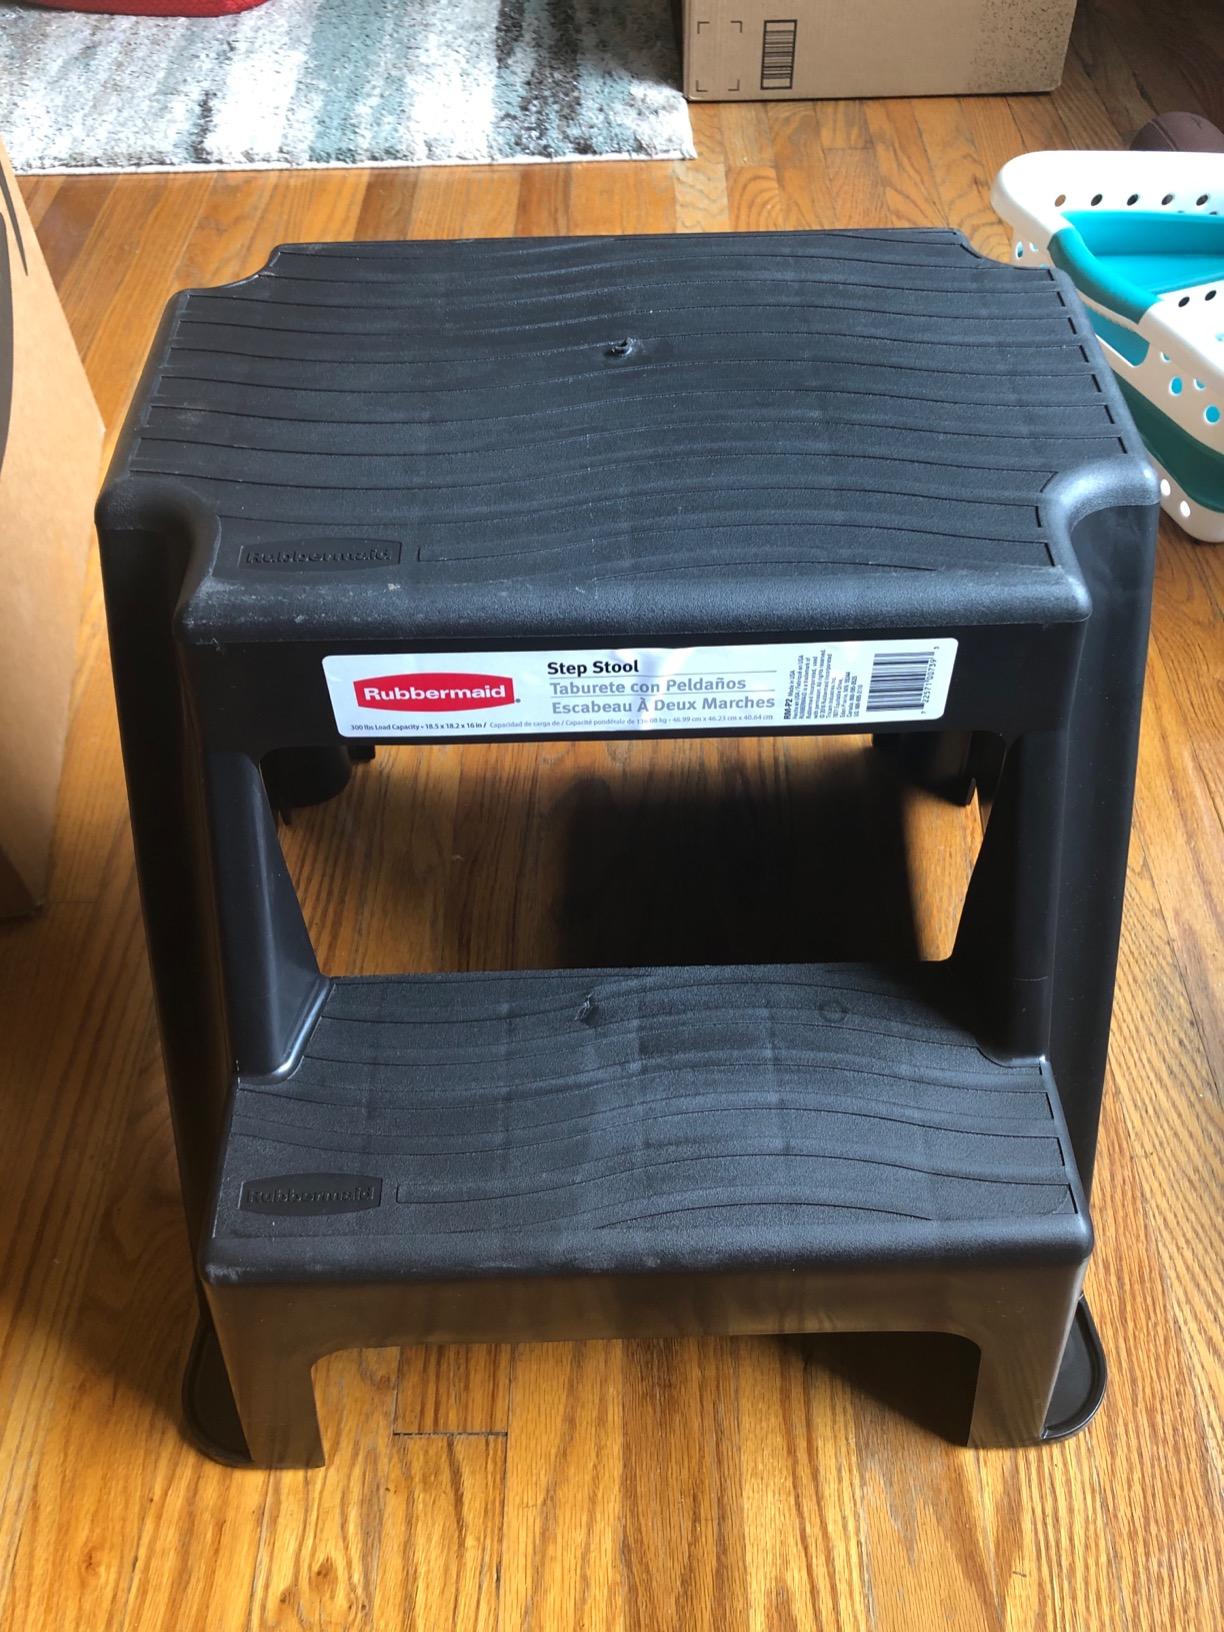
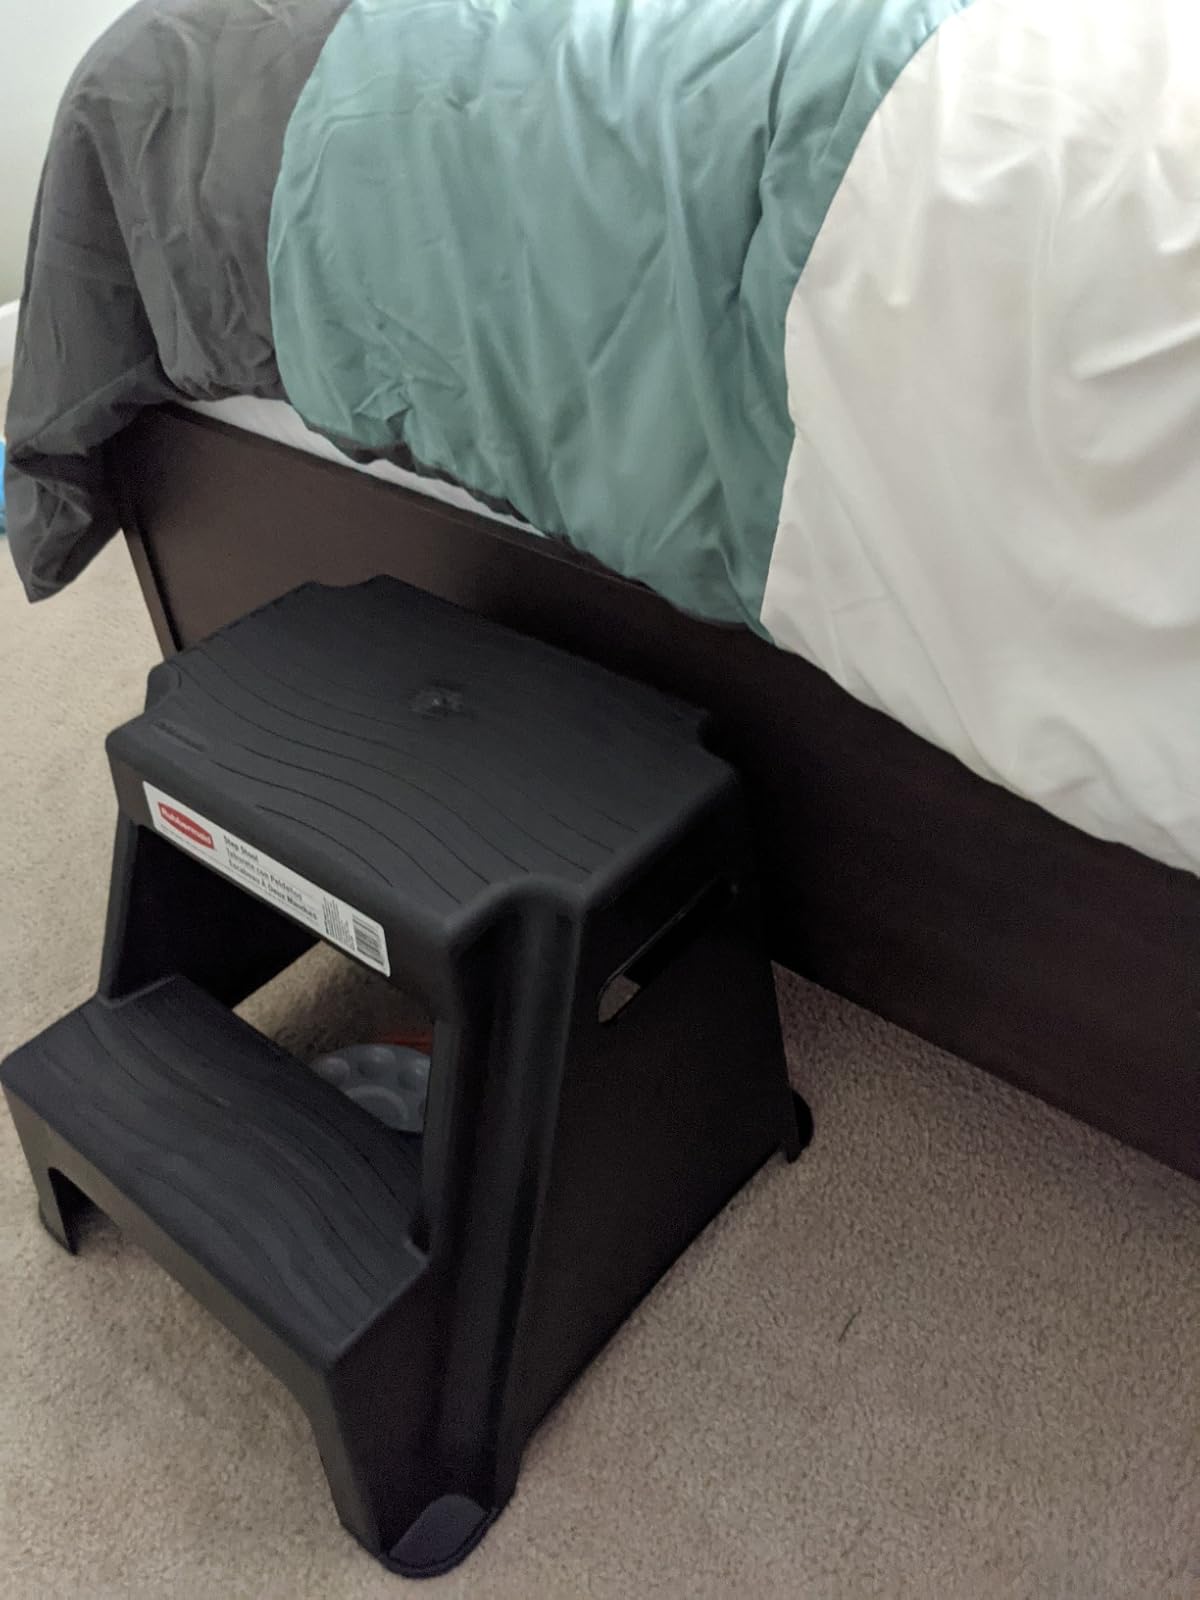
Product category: stool
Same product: yes